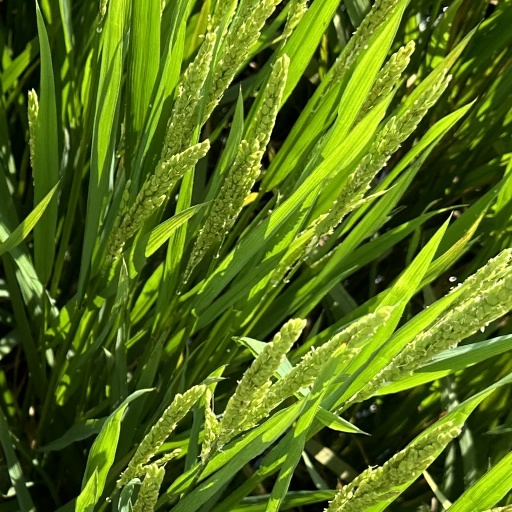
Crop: rice